Munya Chawawa

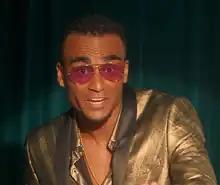
Chawawa in 2020

Munyaradzi Oliver Chawawa (born 29 December 1992) is a British–Zimbabwean actor, comedian and comedy rapper.